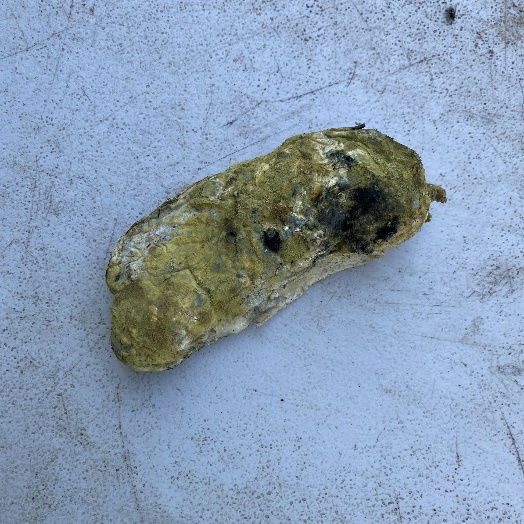
Label: Food Organics